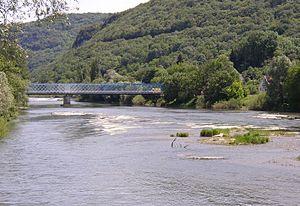
Avanne-Aveney Pont métallique sur le Doubs,Entre Avanne et Aveney Construit en 1893. On remarquera que les renoncules d'eau (Ranunculus aquatilis) sont en fleurs. ( Photo juin 2005) (Photo JL)
Avanne-Aveney est une commune française située dans le département du Doubs, en région Bourgogne-Franche-Comté. Elle fait partie du canton de Besançon-1 et de Grand Besançon Métropole.
Le fort de Planoise, appelé brièvement le fort Moncey, est un ensemble de fortifications militaires bisontines de type Séré de Rivières dont l'ouvrage le plus important est le fort principal situé au centre d'un véritable môle, regroupant plusieurs abris, des chemins de traverses ainsi que quatre grandes batteries annexes utilisées pour le stockage de poudre, le casernement et l'usage de mortiers. L'ensemble fortifié fut bâti à Besançon, en France, entre 1877 et 1892 dans le but de protéger le pont d'Avanne-Aveney interdisant les routes de Dijon et de Lyon, plusieurs voies ferrées capitales ainsi que pour soutenir de nombreuses batteries de la ville.